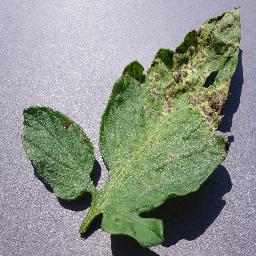
Label: Tomato___Septoria_leaf_spot